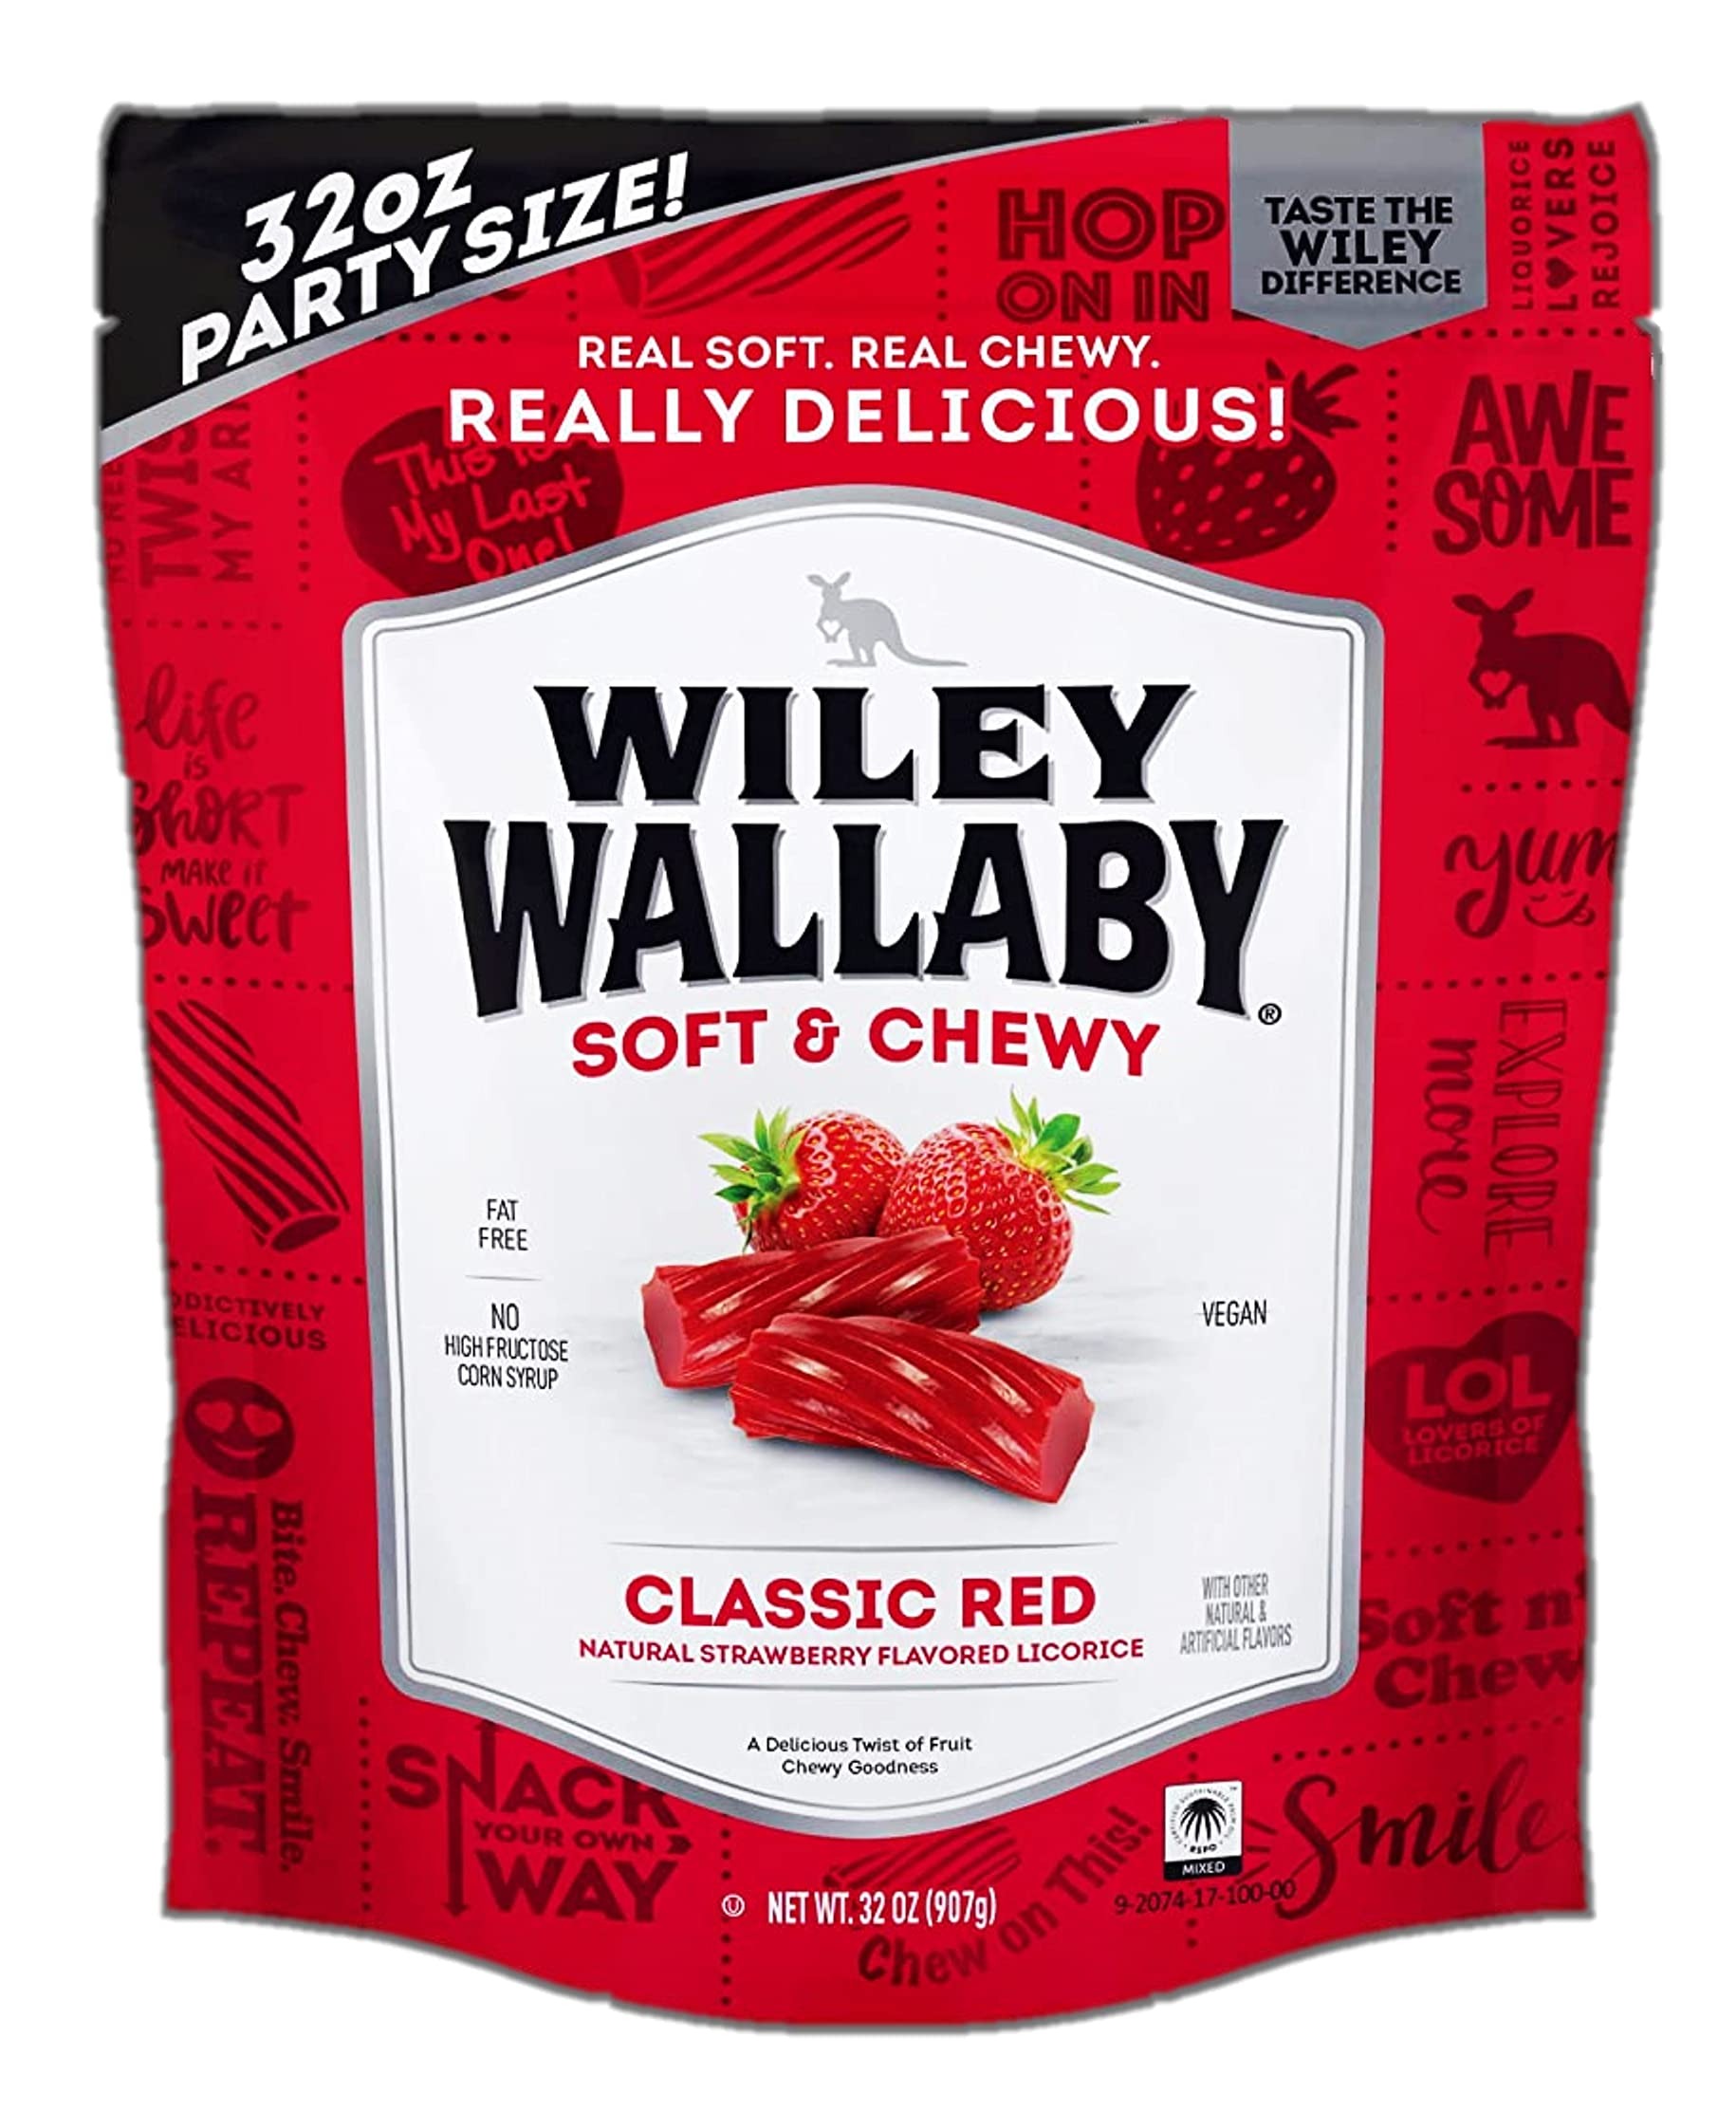
Item Name: Wiley Wallaby Classic Red Licorice, 32 Ounce Resealable Bag
Bullet Point 1: RED LICORICE: Red is our most popular flavor! Bursting with natural strawberry flavor, each serving has only 80 calories & 9 grams of sugar – making this a treat you don’t have to feel bad about eating.
Bullet Point 2: VEGAN CANDY: Our Australian-style licorice is certified vegan & kosher. Using only sustainable palm oils creates a delicious, fat-free & eco-friendly product. No high-fructose corn syrup.
Bullet Point 3: GOURMET SNACK: Our licorice sticks are perfect for munching on any time. With a delicious & natural taste, it's a treat for everyone. Ideal for gift boxes, movie night, parties & picnics.
Bullet Point 4: UNIQUE TRADITIONS: Family-owned Wiley Wallaby licorice is soft, chewy & bursting with flavor. Our brand is focused on creating a tasty snack that you can feel good about eating. Try our organic flavors, too!
Bullet Point 5: CANDY MIX: With a focus on quality, Kenny's Candy manufactures delicious sweets. It offers red & black licorice, chocolates, gummy bears, fruit snacks & licorice, popcorn & snack mixes. Addictively delicious.
Product Description: Wiley Wallaby is Soft. It is Chewy. It is full of flavor and delicious. It is an Australian Style Soft Gourmet Liquorice that everyone will enjoy. Great family size 2 lb. Bag! Made in the USA
Value: 32.0
Unit: Ounce

Price: 15.295